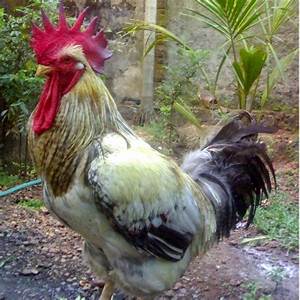
Label: chicken